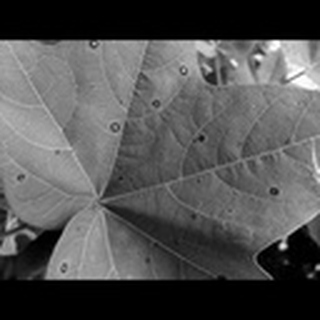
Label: cotton_target_spot